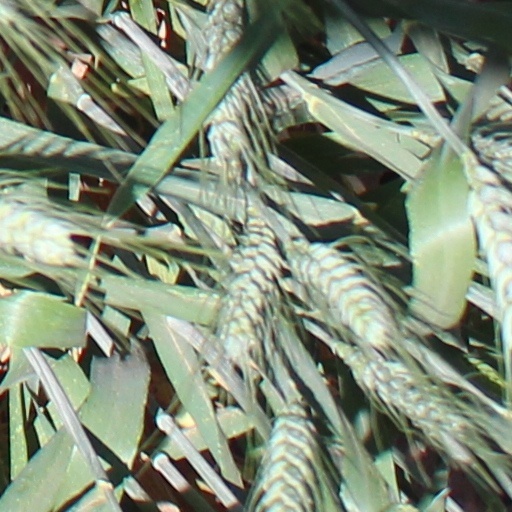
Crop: wheat